Answer in natural language. Which point is closer to the camera taking this photo, point B  or point C? Choose between the following options: B or C
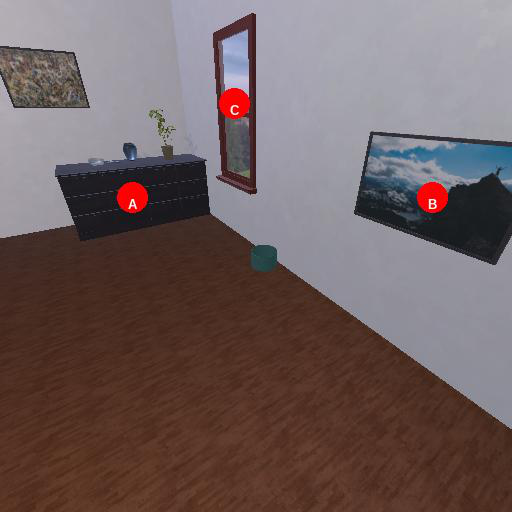
<answer>B</answer>